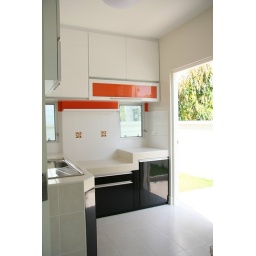
signature design by Anne Vongnimitra design : built-in cabinet, drawers. color : black, white and orange